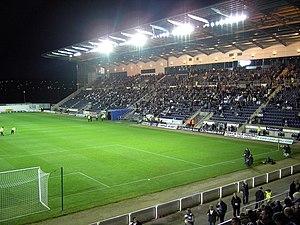
Cet article présente une liste des principaux stades de football en Écosse. Bien que destinés au football, il n'est pas rare que ces stades accueillent aussi d'autres sports mais aussi des courses de lévriers, des courses de speedway et de stock-car et des concerts.